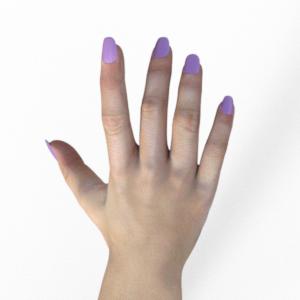
Label: paper